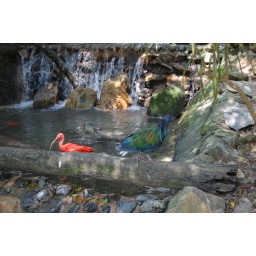
Pair of birds in the water